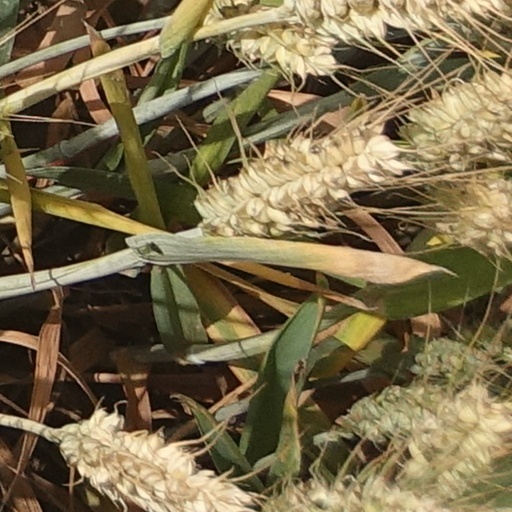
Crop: wheat